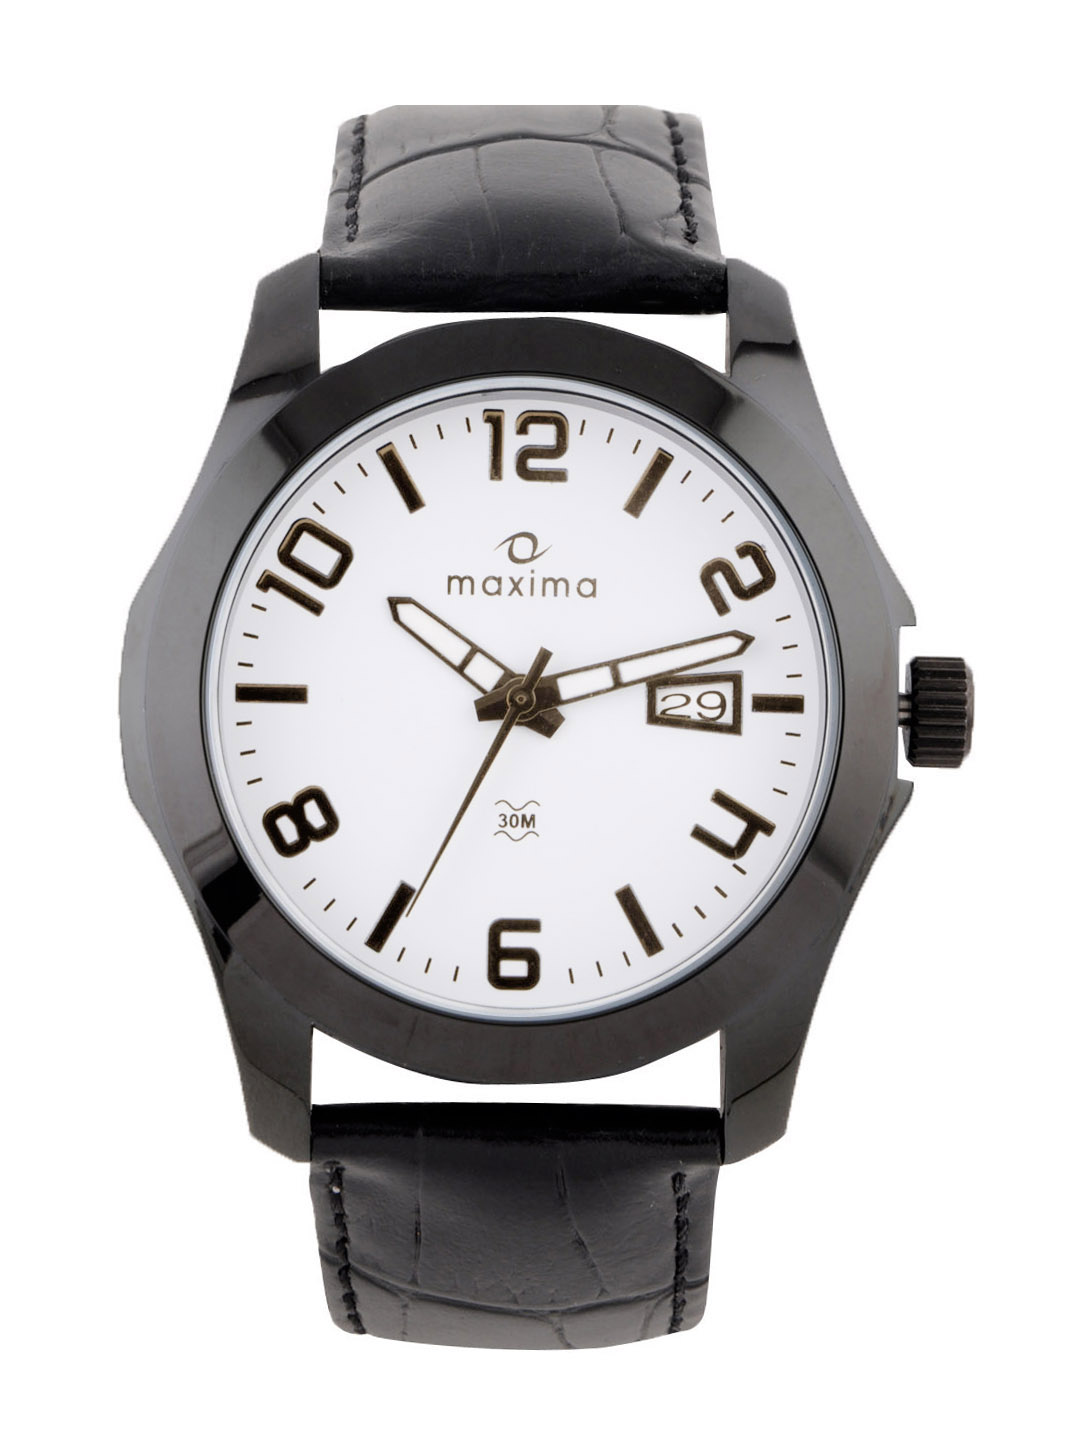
Maxima Men White Dial Attivo Watch
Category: Accessories / Watches / Watches
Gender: Men
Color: White
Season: Winter 2016
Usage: Casual